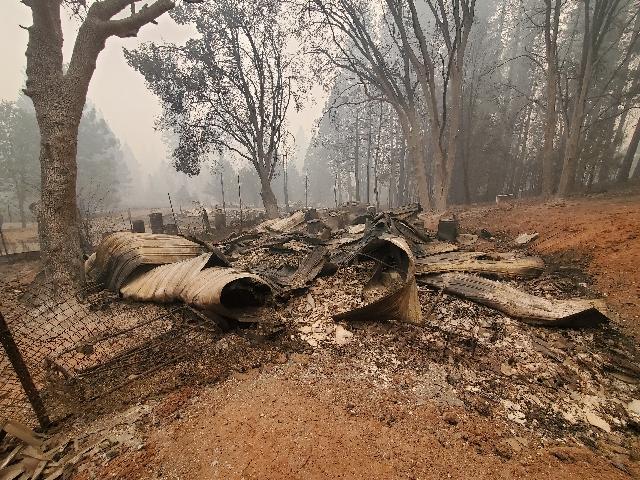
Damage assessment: destroyed